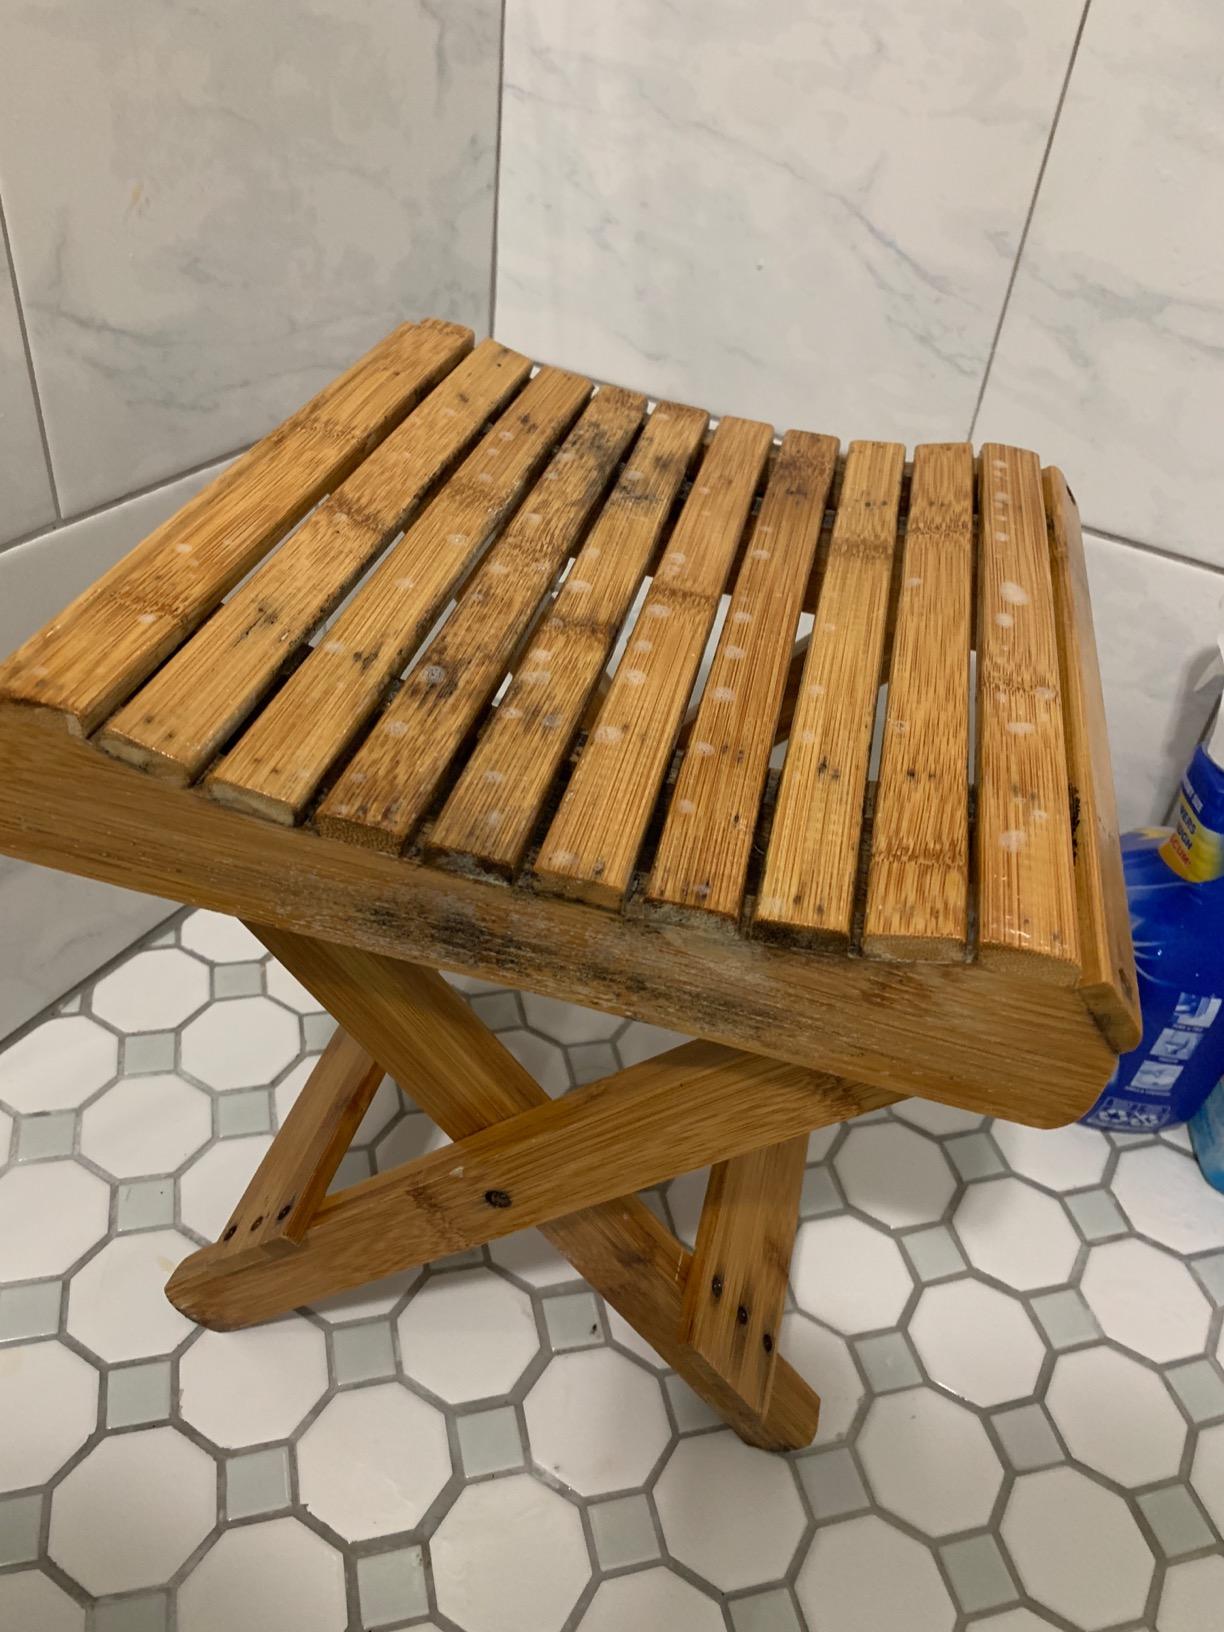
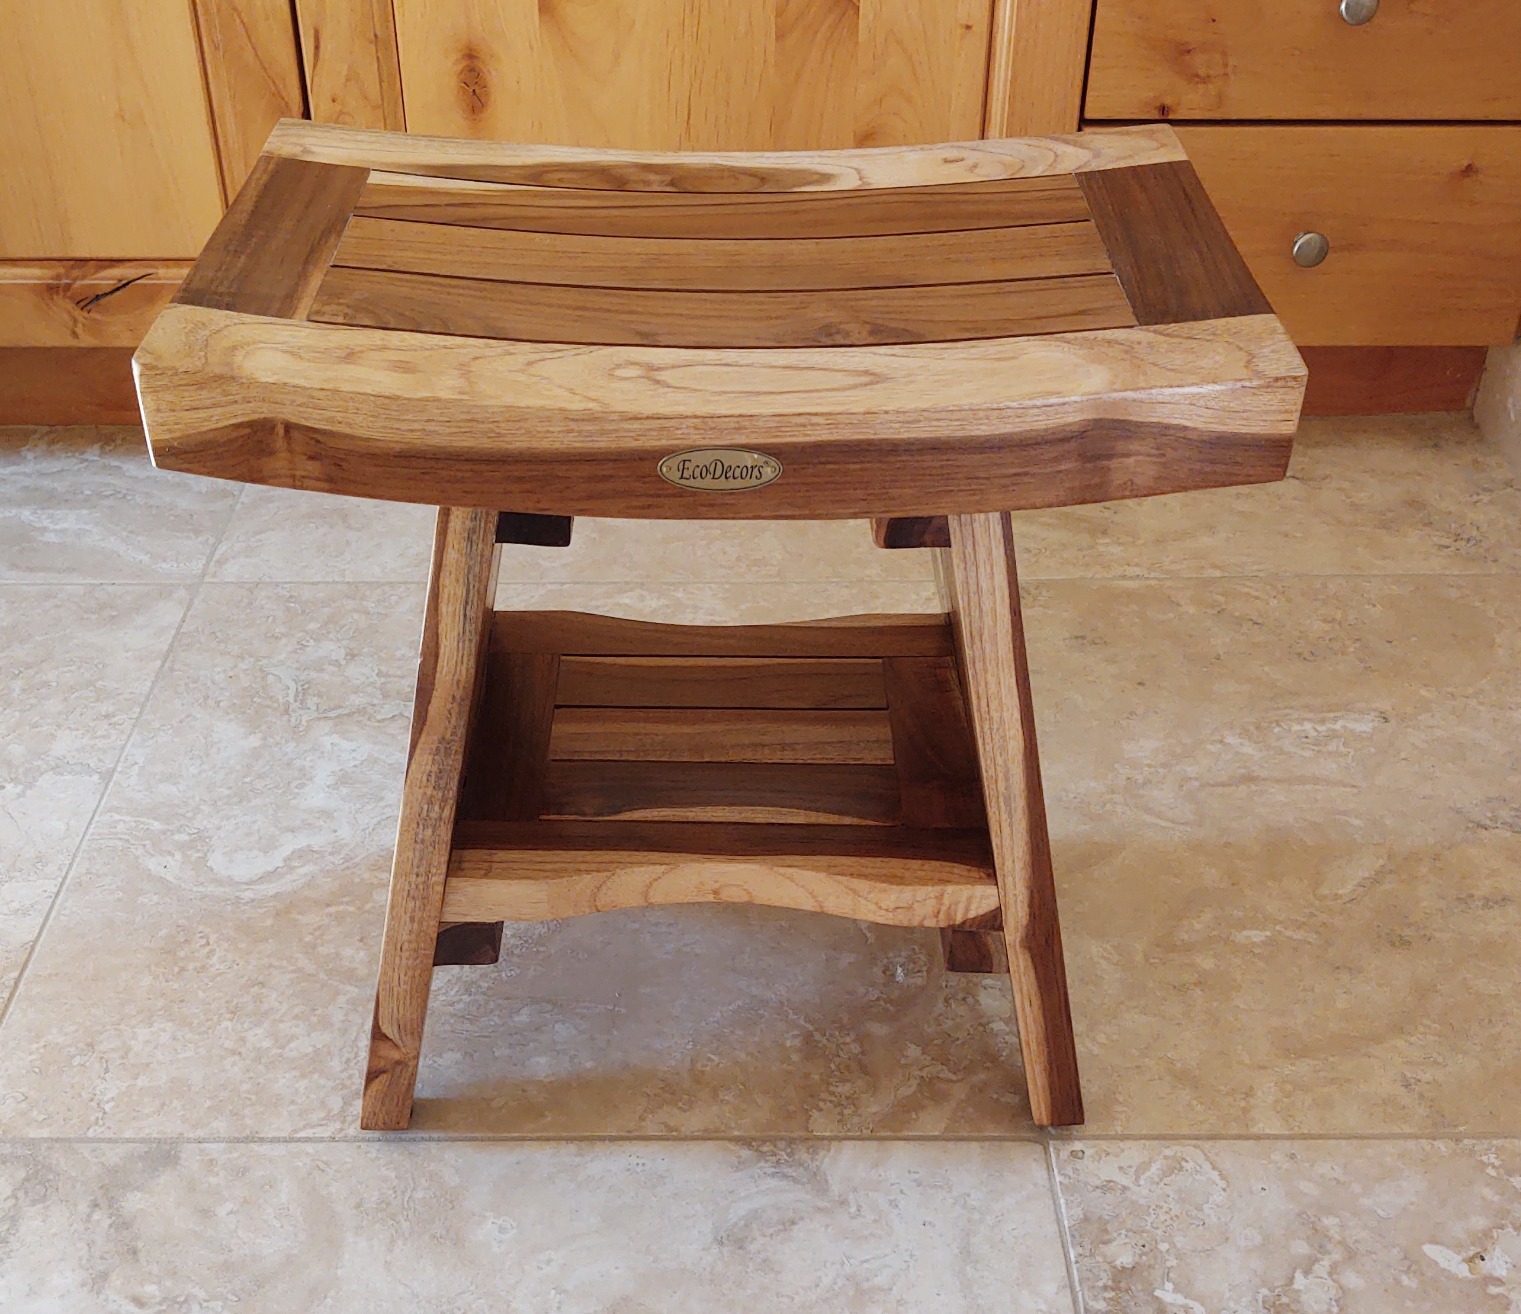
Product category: stool
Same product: no